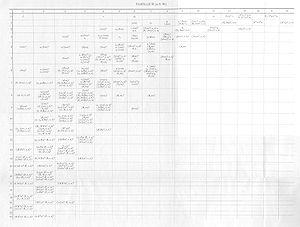
Amalie Emmy Noether est une mathématicienne allemande spécialiste d'algèbre abstraite et de physique théorique. Considérée par Albert Einstein comme « le génie mathématique créatif le plus considérable produit depuis que les femmes ont eu accès aux études supérieures », elle a révolutionné les théories des anneaux, des corps et des algèbres. En physique, le théorème de Noether explique le lien fondamental entre la symétrie et les lois de conservation et est considéré comme aussi important que la théorie de la relativité.